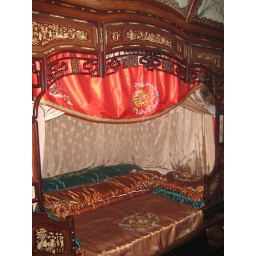
A bed in a old house - some museum